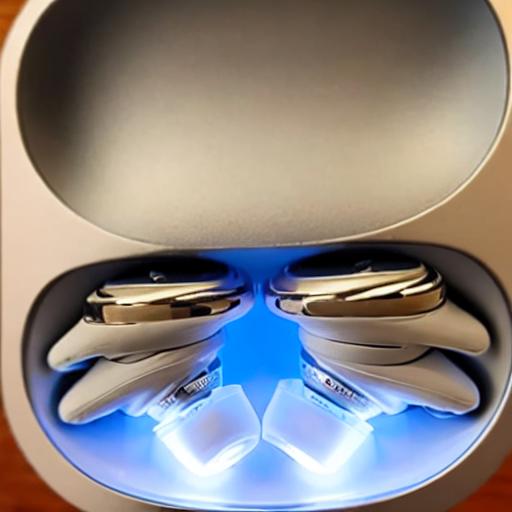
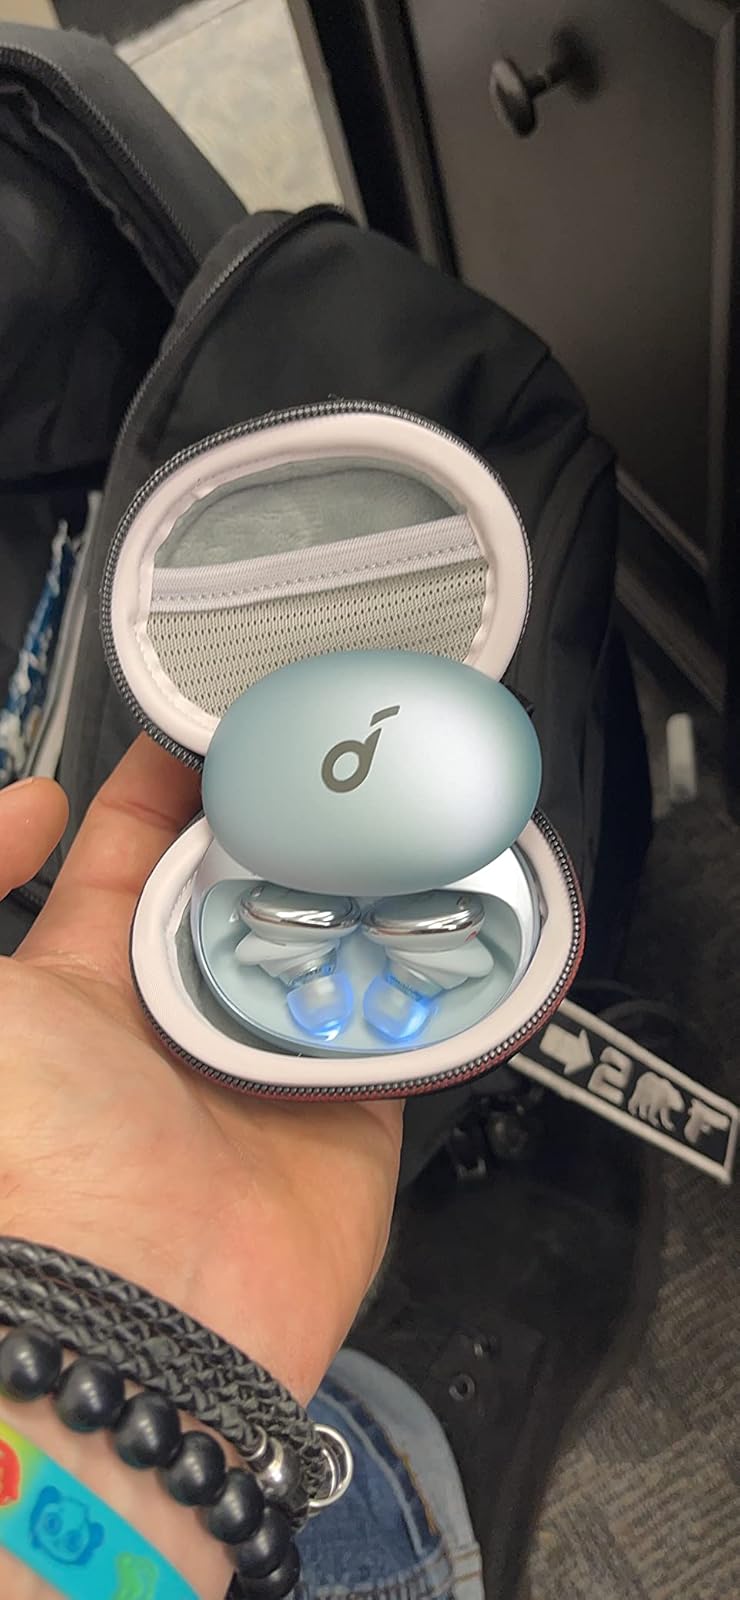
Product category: earbuds
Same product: no